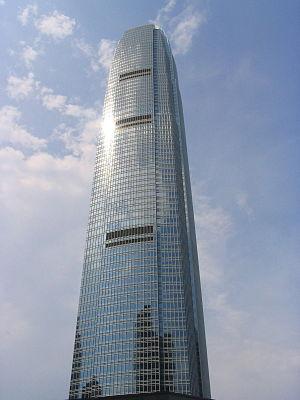
Henderson Land Development Co. Ltd. est un promoteur immobilier coté en bourse et membre du Hang Seng Index. Les activités principales de l'entreprise sont la promotion et l'investissement immobilier, la construction, l'hôtellerie, les grands magasins, la finance, la détention d'investissements et l'infrastructure. C'est le troisième plus grand promoteur immobilier de Hong Kong par capitalisation.